Bernhard Riemann

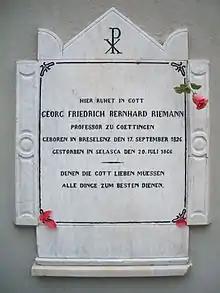
Riemann's tombstone in Biganzolo in Piedmont, Italy

Riemann fled Göttingen when the armies of Hanover and Prussia clashed there in 1866. He died of tuberculosis during his third journey to Italy in Selasca (now a hamlet of Verbania on Lake Maggiore), where he was buried in the cemetery in Biganzolo (Verbania).